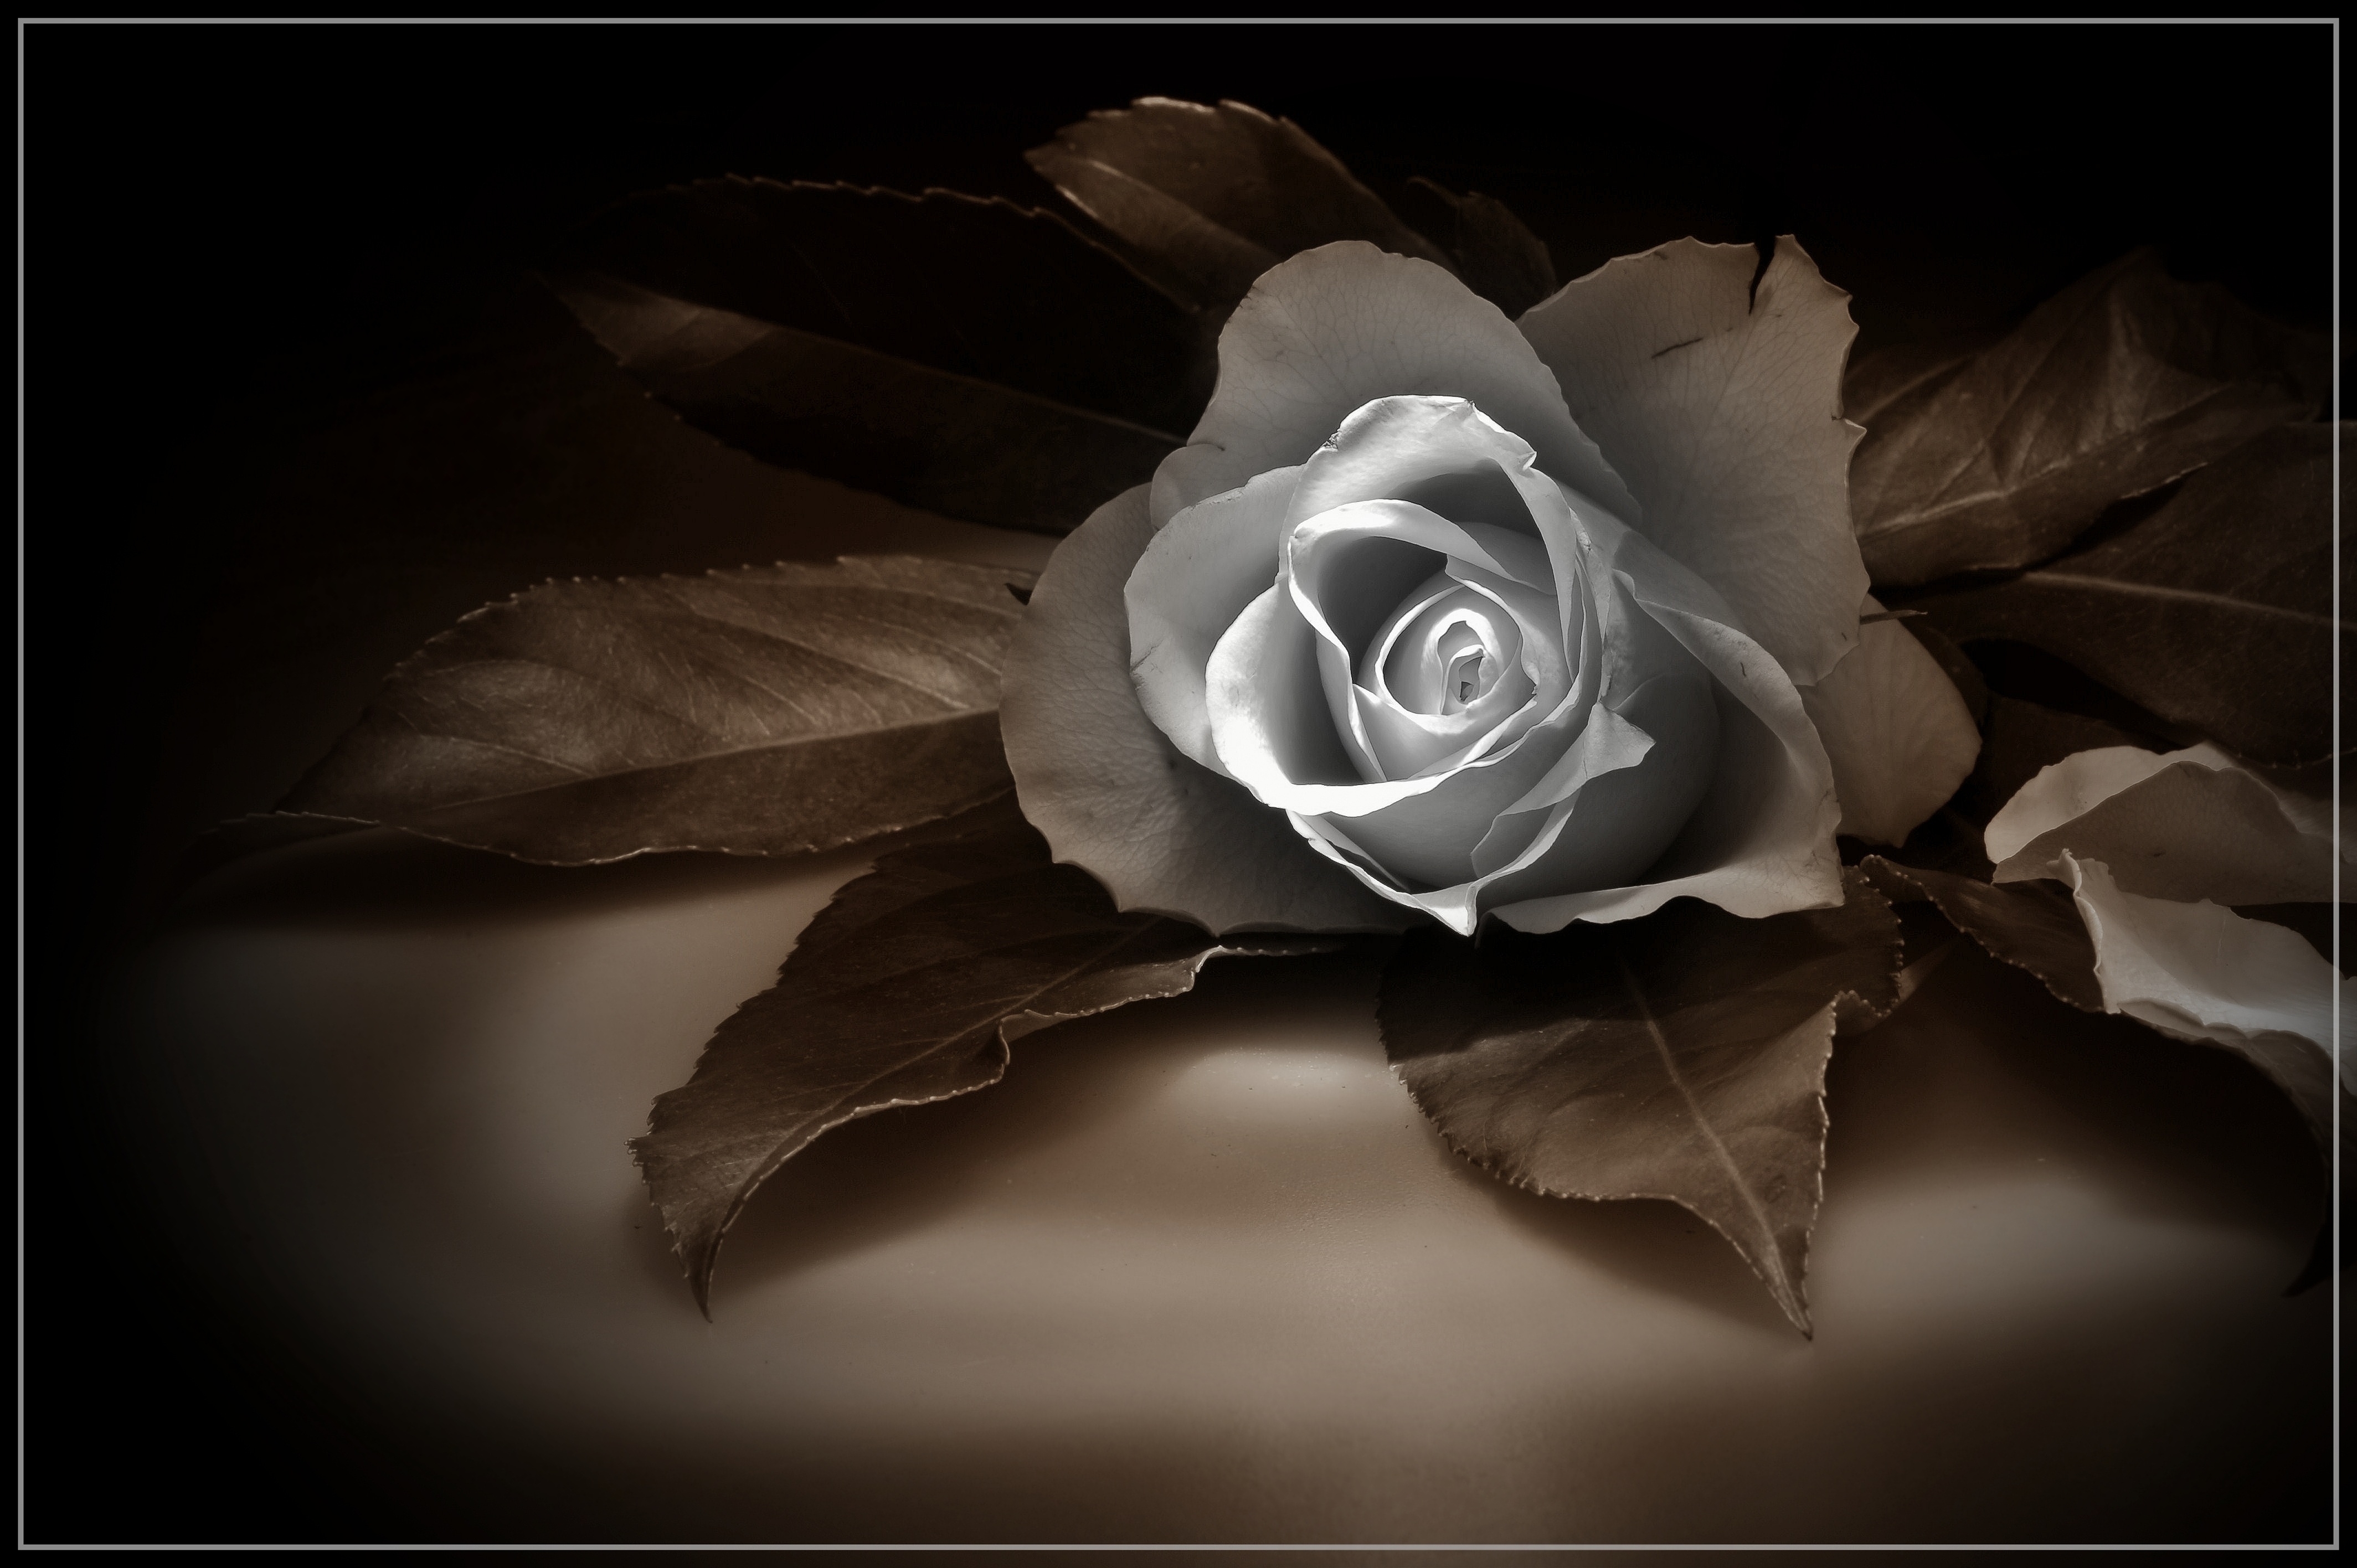
black and white, plant, photography, flower, petal, darkness, still life photography, monochrome photography, rose picture, rose sepia, beautiful rose, computer wallpaper